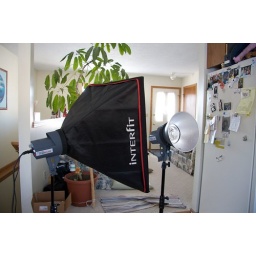
Santa in the big brown truck came this morning! :)